Chattahoochee River

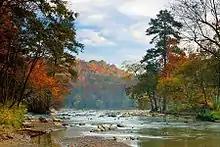
The Chattahoochee River in Autumn

At various points, the Chattahoochee serves as the boundary between several counties and cities, as well as forming the lower half of the boundary between Alabama and Georgia.